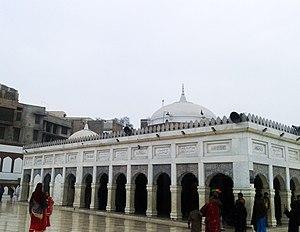
Pakpattan est une ville pakistanaise, et capitale du district de Pakpattan, dans la province du Pendjab.